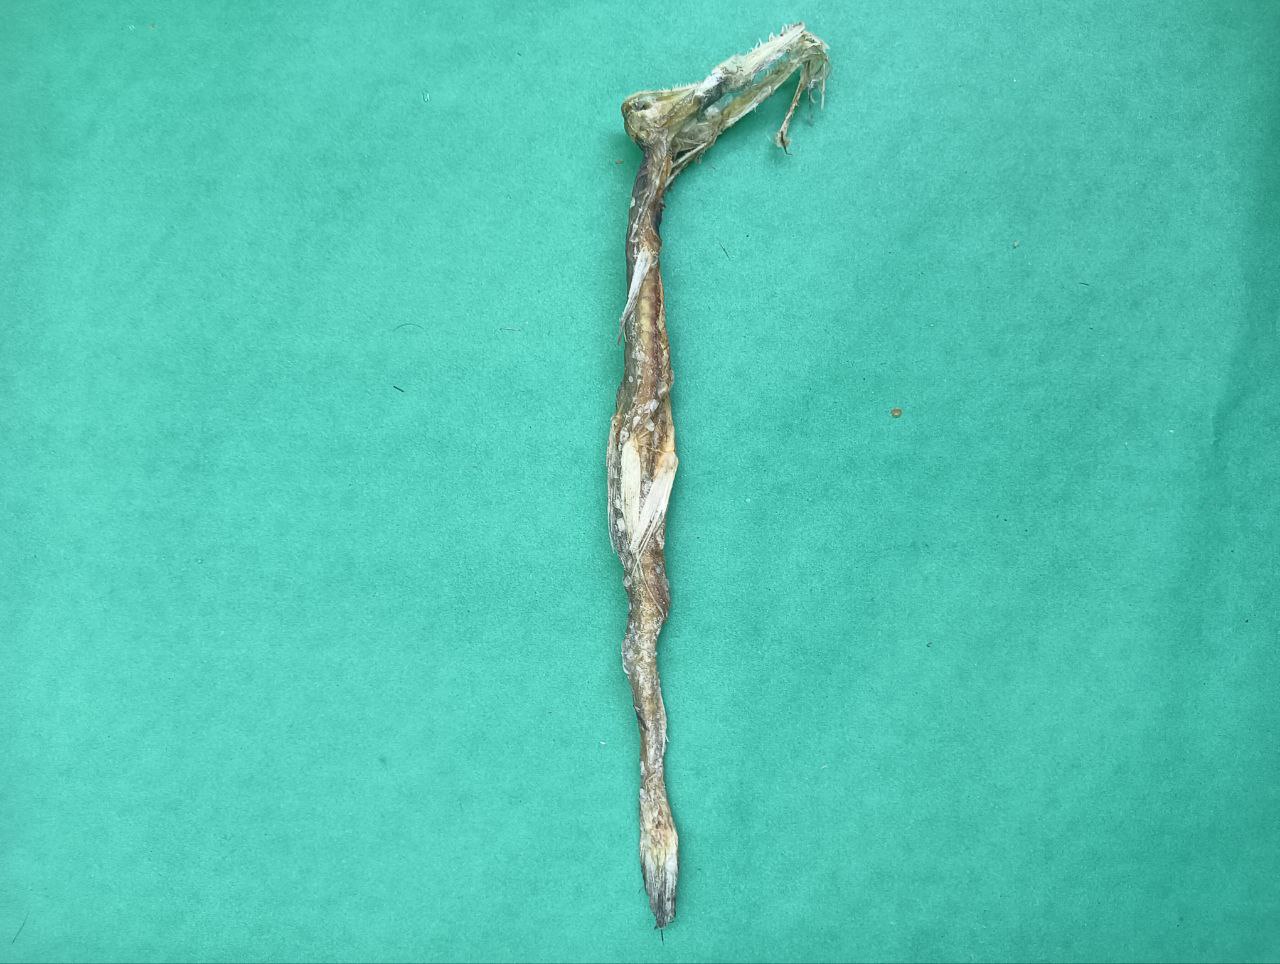
Species: Loitta